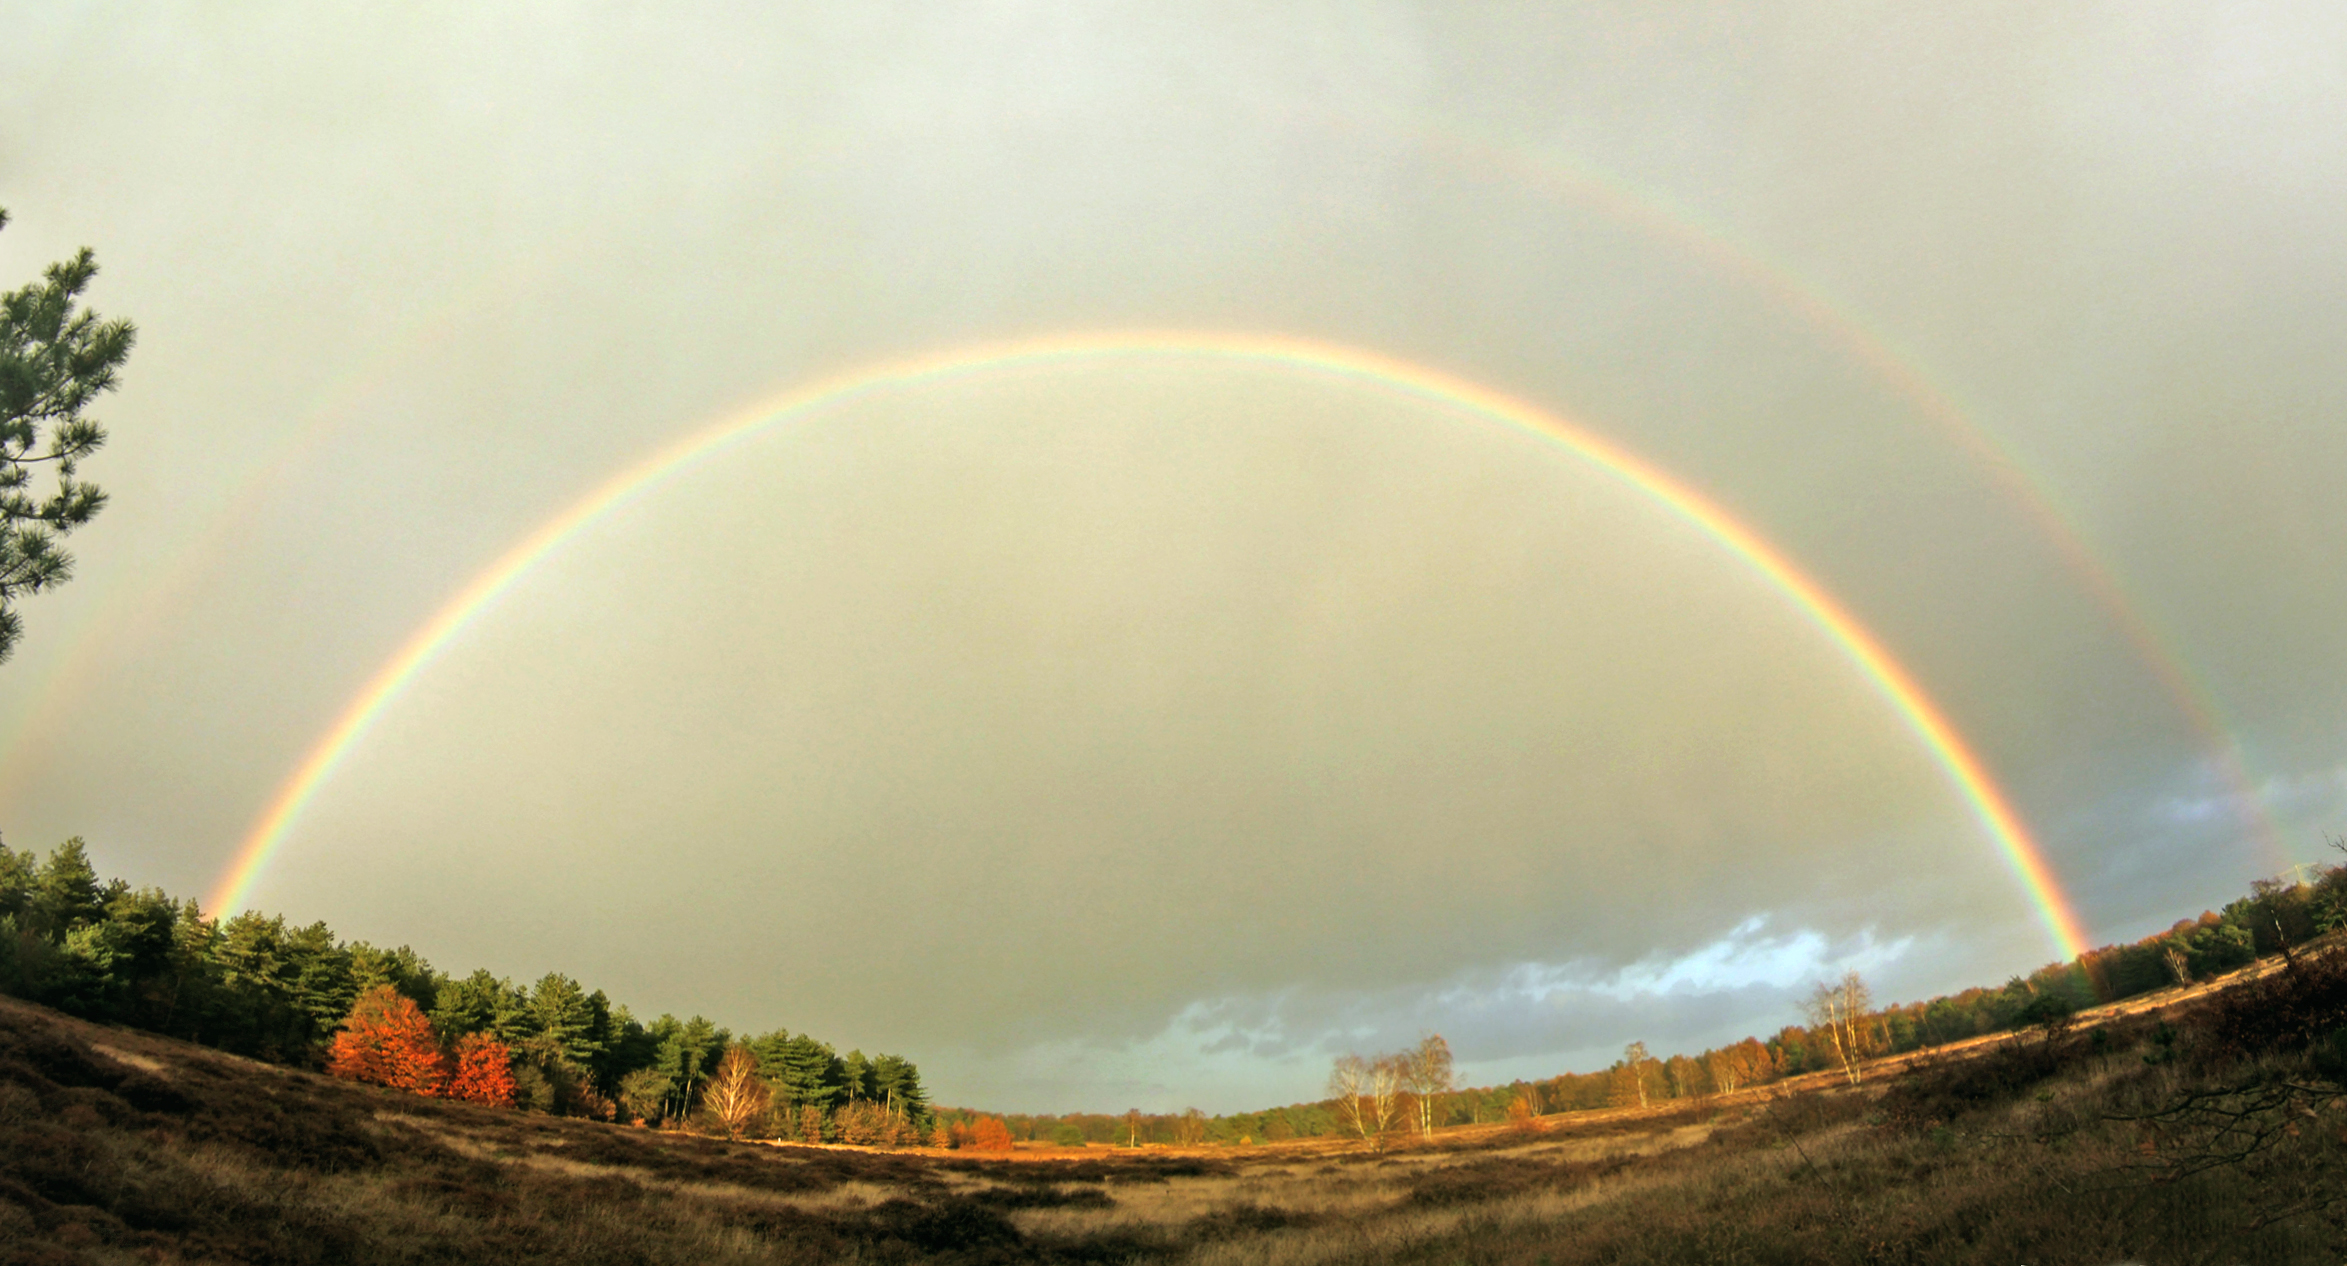
sky, rainbow, double, cloud, daytime, atmospheric phenomenon, meteorological phenomenon, atmosphere, eye, photography, landscape, rural area, road, architecture, arch, horizon, panorama